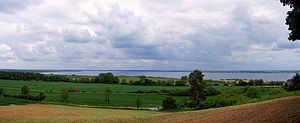
Naturpark Mecklenburgische Schweiz und Kummerower See
Kummerower See ved Salem
Naturpark Mecklenburgische Schweiz und Kummerower See ligger i den nordlige del af Mecklenburgischen Seenplatte i Landkreis Mecklenburgische Seenplatte og Landkreis Rostock i den tyske delstat Mecklenburg-Vorpommern mellem byerne Dargun, Demmin, Teterow, Malchin og Waren. Naturparken blev oprettet i 1997, og har et areal på 673 km², hvoraf 19 procent er skovdækket, ca. 10 % er søer og vandløb, og resten kulturlandskab.